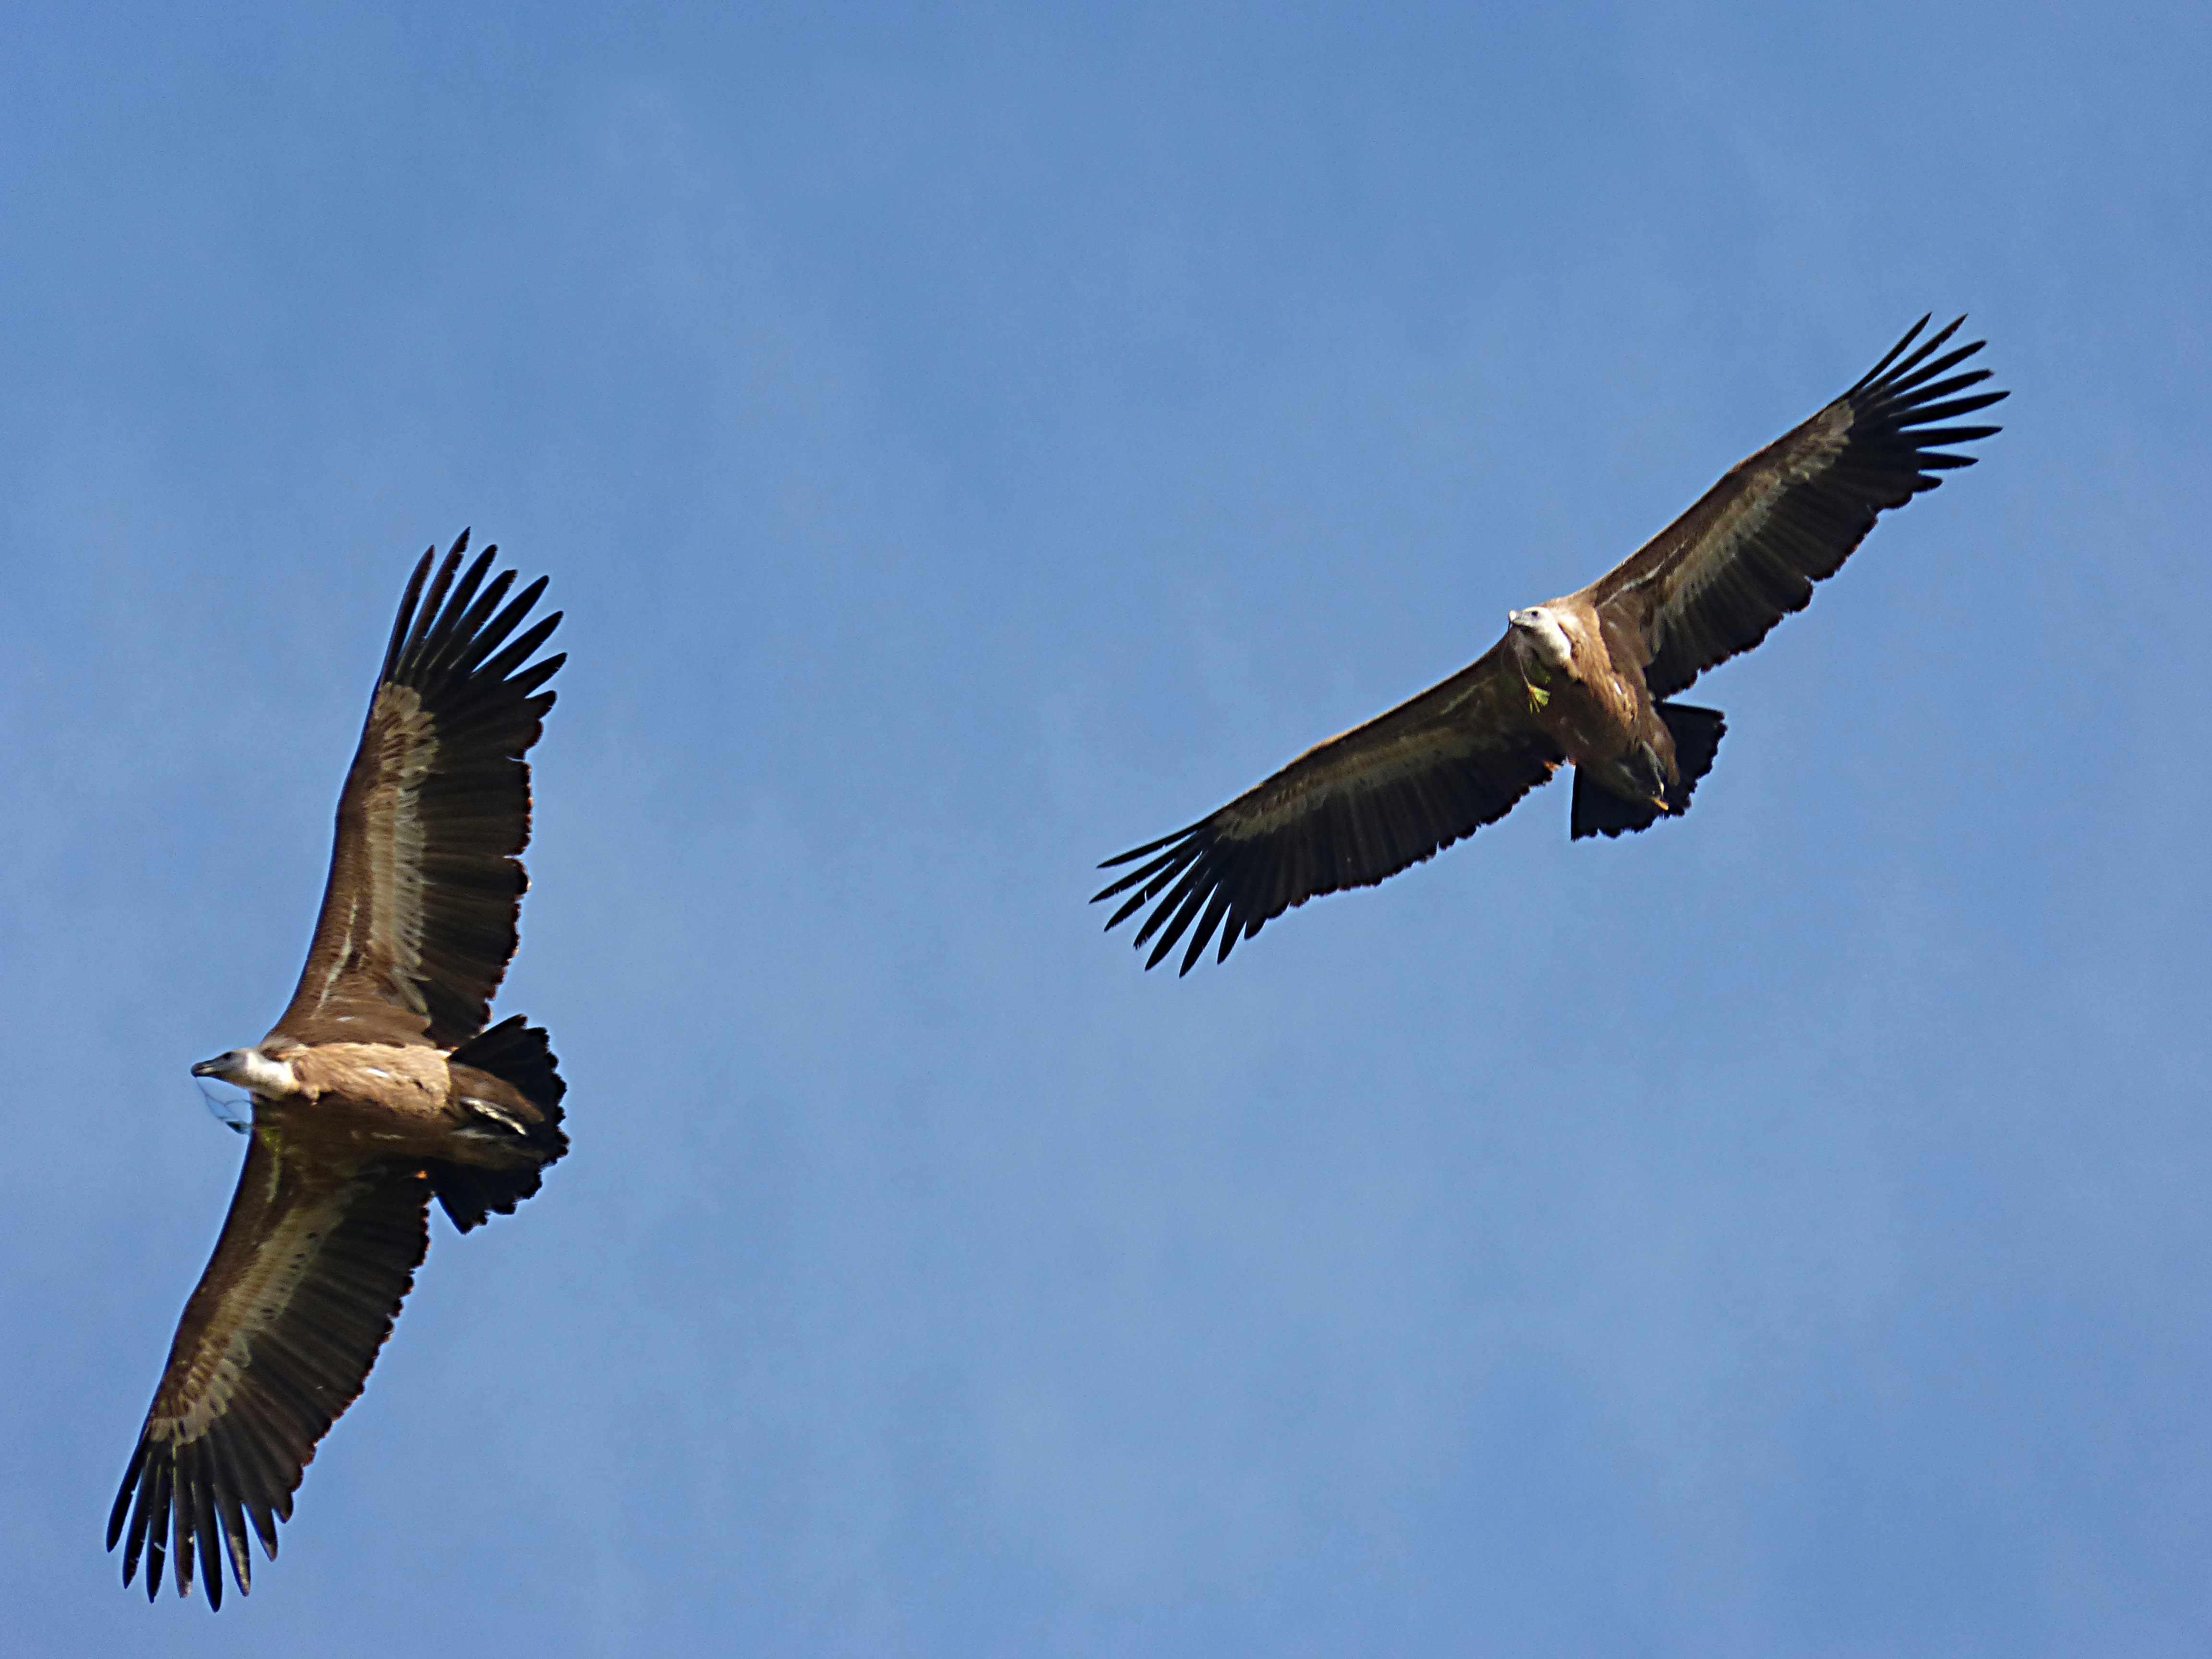
bird, wing, sky, fly, kite, beak, flight, eagle, hawk, fauna, bird of prey, bald eagle, vertebrate, vulture, condor, buzzard, montsant, priorat, vultures, egyptian vulture, make the nest, accipitriformes